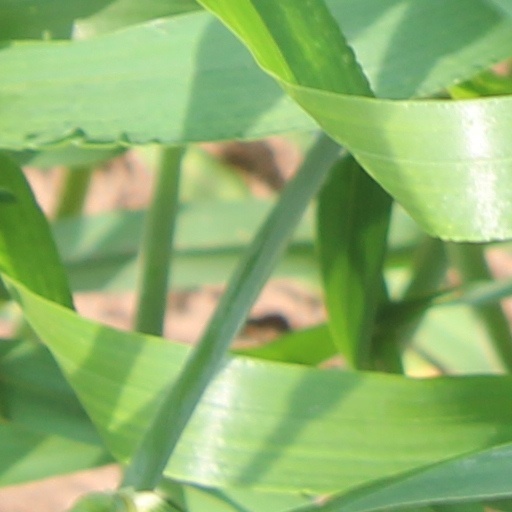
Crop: wheat